Chase (printing)

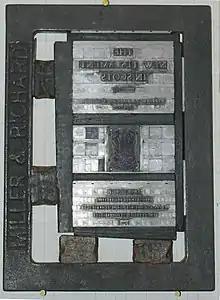
A single-page "forme" for printing the front page of the "New Testament" of the Christian Bible. The black frame surrounding it is the "chase"; the pieces of wood are the "furniture", and the two objects each on the bottom and left side are the "quoins".

A chase is a heavy steel frame used to hold type in a letterpress. Most of the space in the chase not occupied with type is filled with blocks of wood called furniture. The type and furniture are locked in place by quoins. When a chase is locked up with type, furniture, and quoins, it is called a forme.